Philipp Käßbohrer

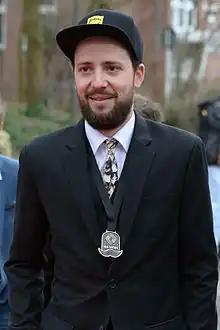
Käßbohrer in 2015

Philip Georg Käßbohrer, born 30 October 1983, is a German film producer and director. He is the founder of the German film production company "" and known for creating the shows Neo Magazin and How to Sell Drugs Online (Fast).